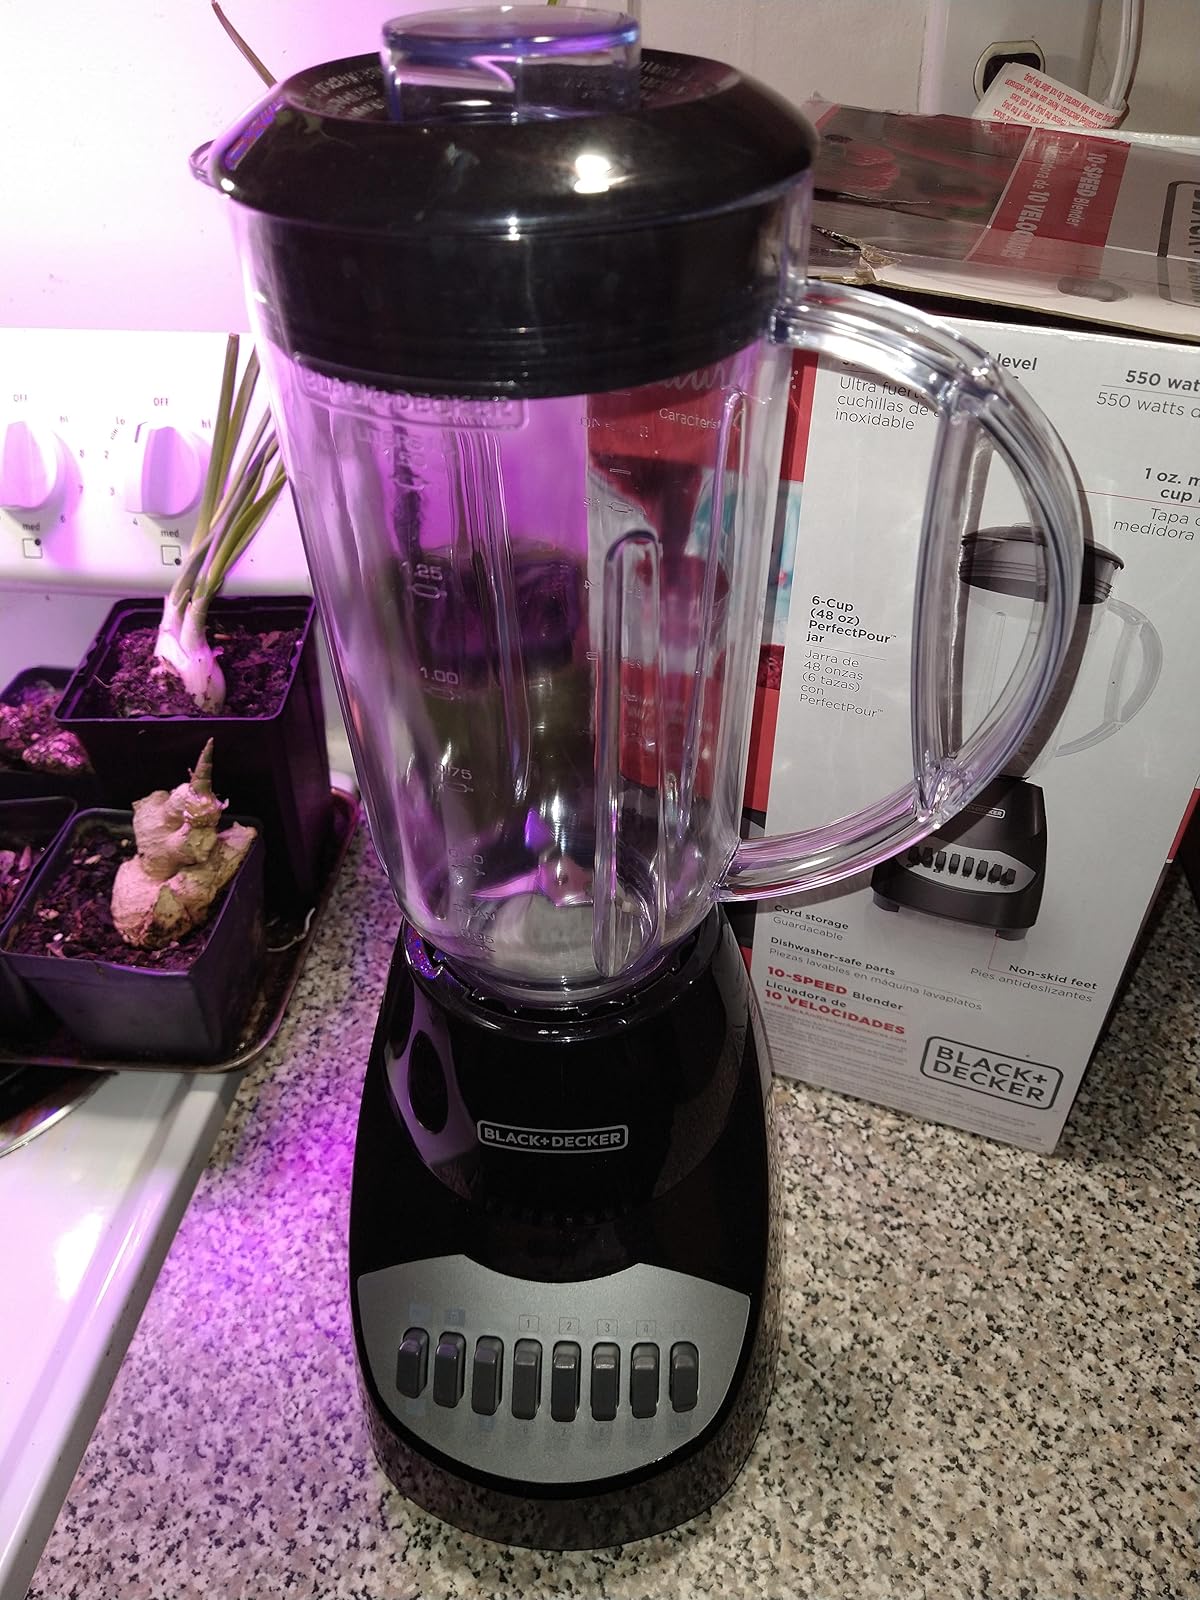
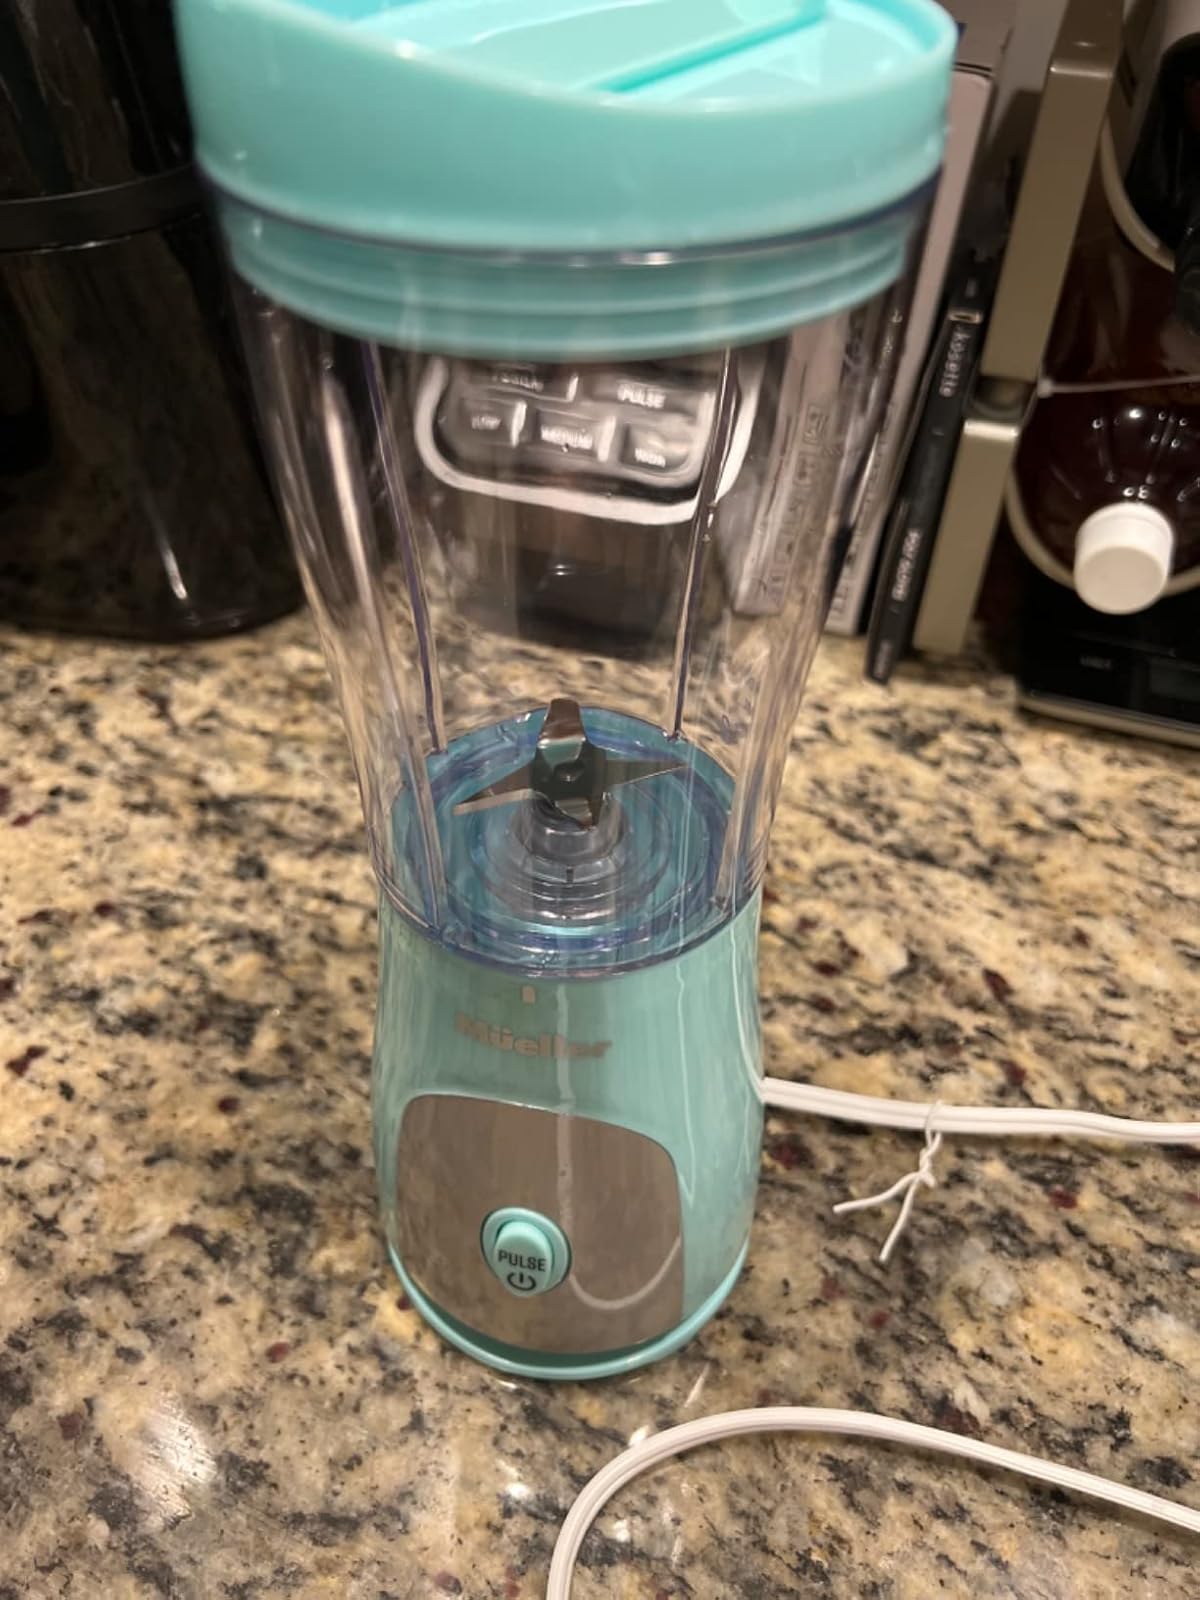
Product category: items_blender
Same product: no